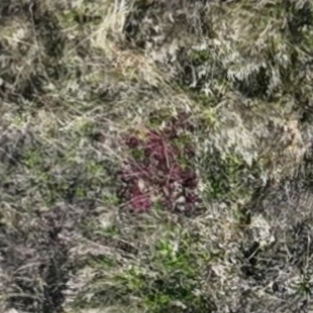
Month: october
Dye color: red
Dye concentration: high